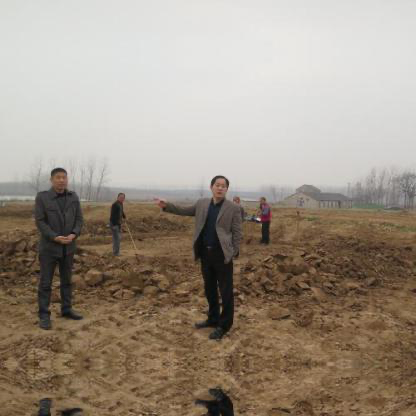
Objects in the image:
label: head
label: head
label: head